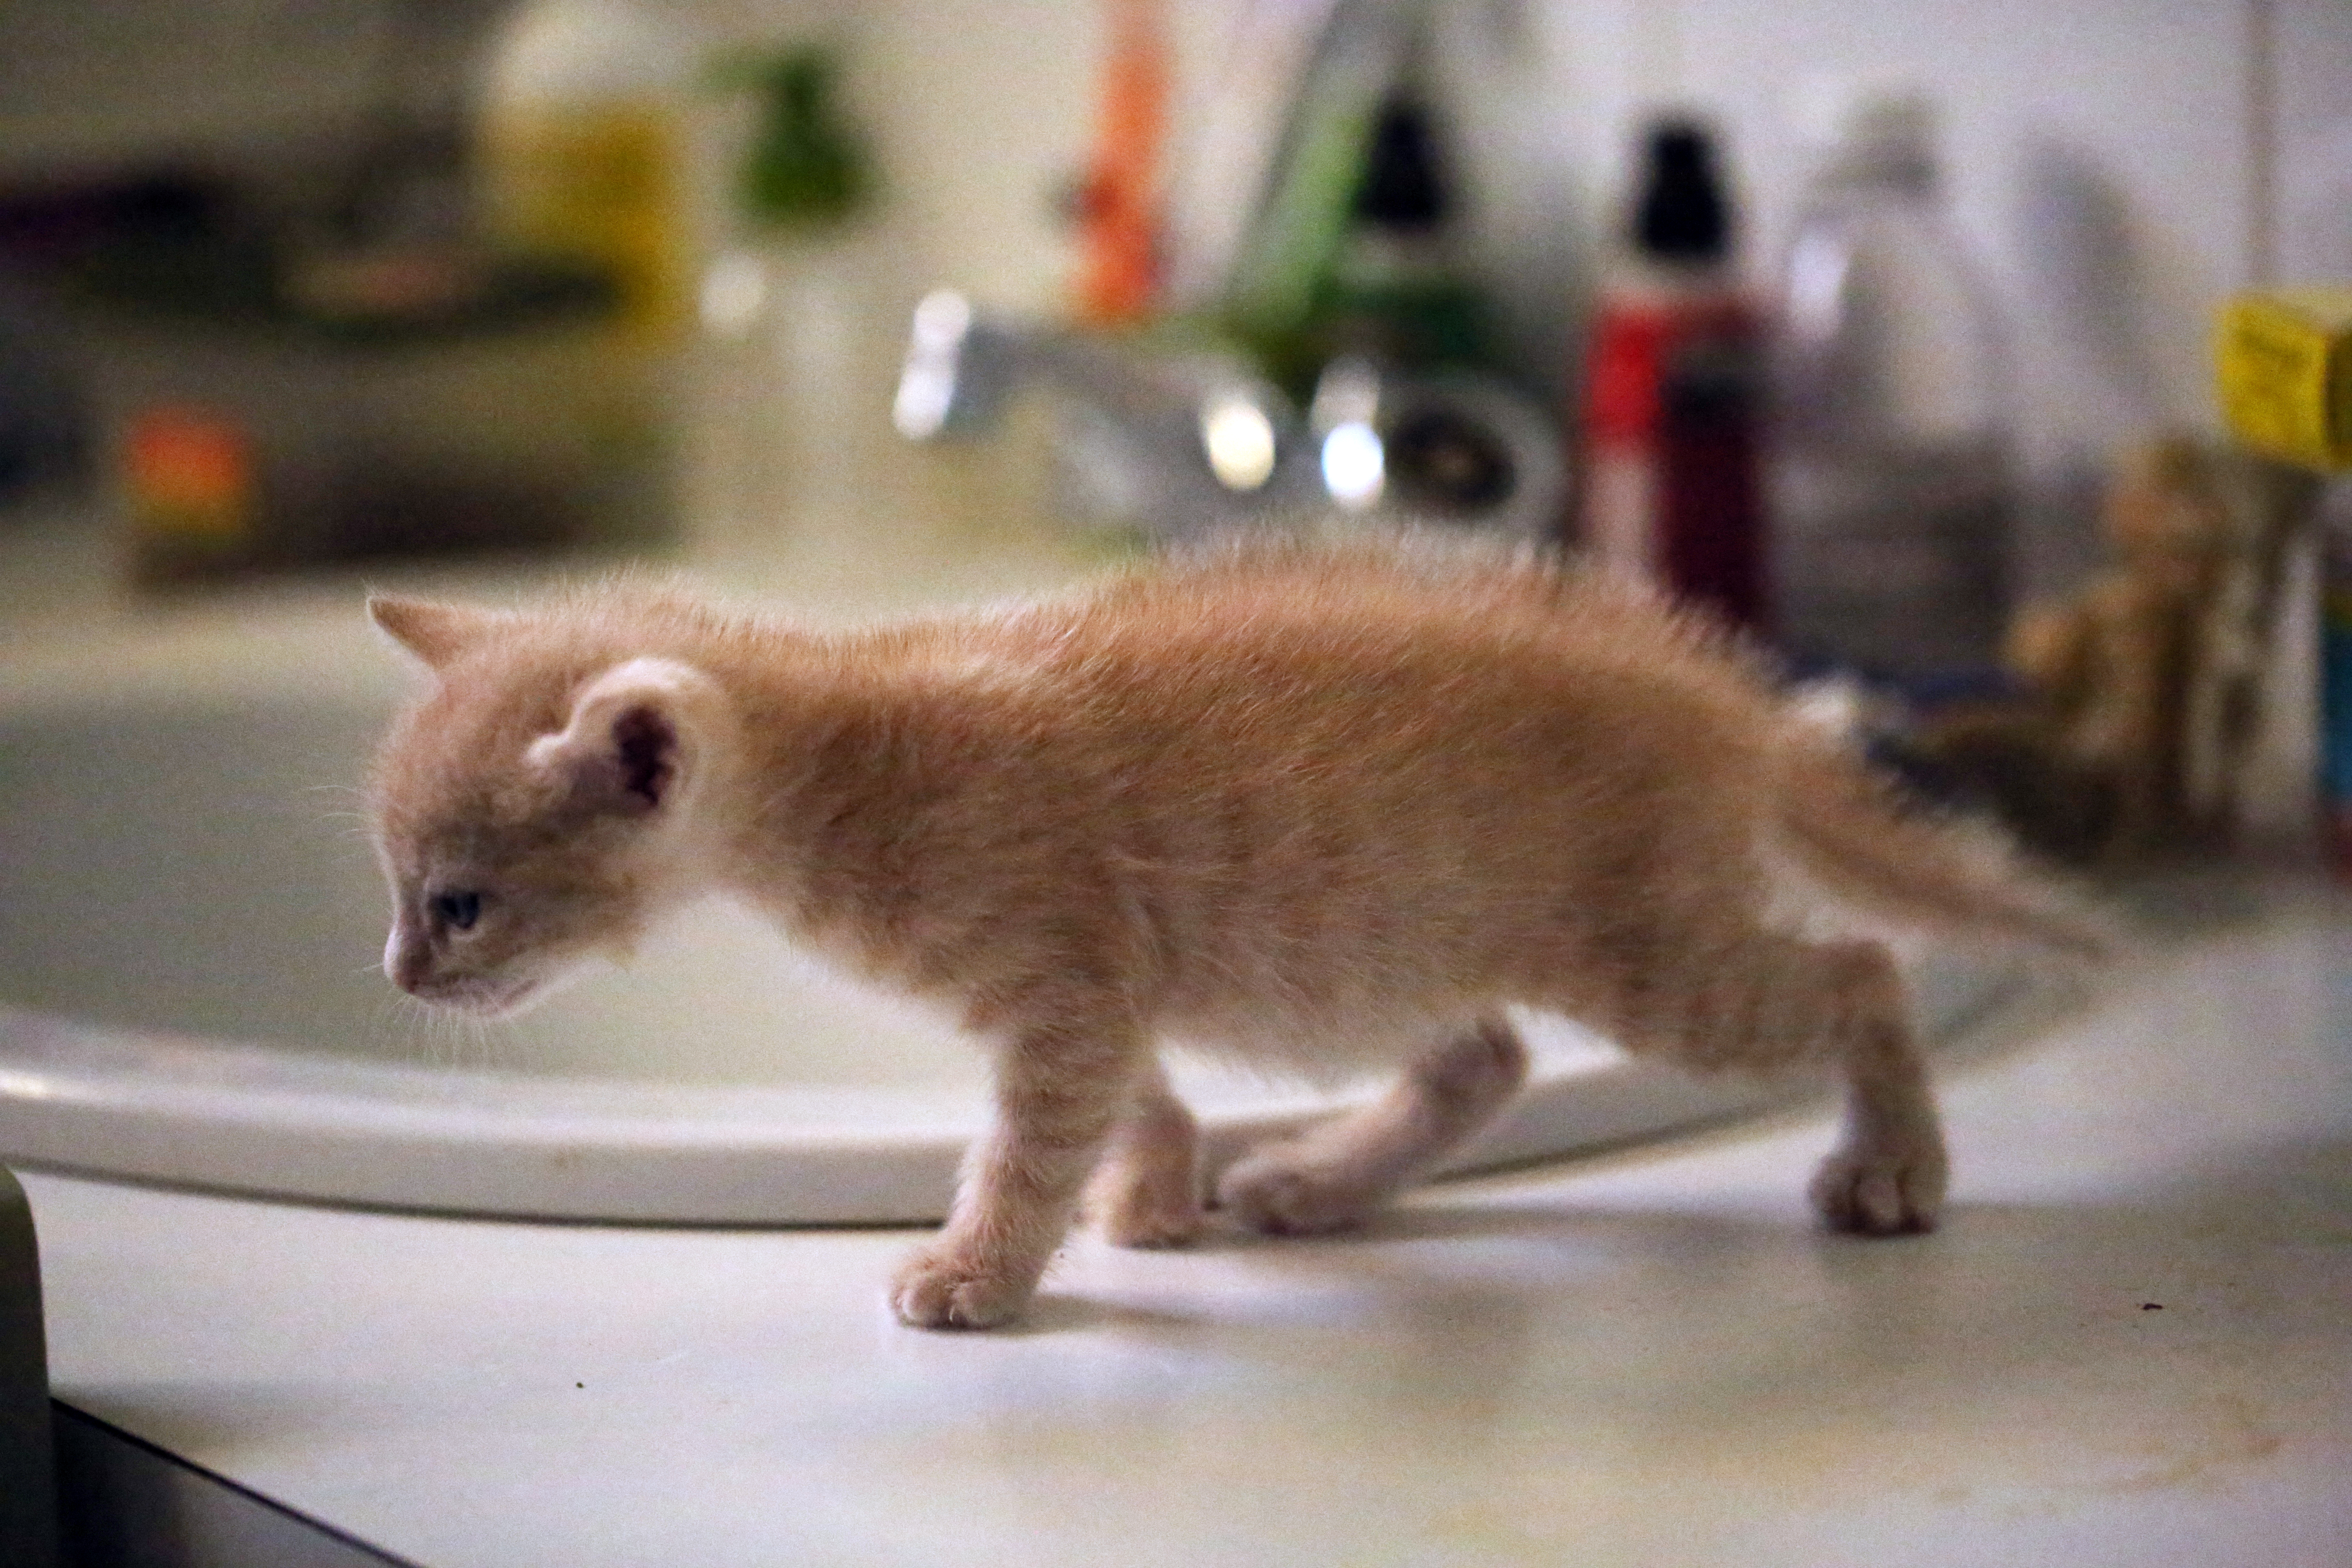
animal, europe, cat, canon, indoor, mammal, fauna, bathroom, whiskers, midi, interieur, kitty, vertebrate, provence, chat, paca, exploration, katze, depthoffield, isasza, southfrance, sdfrankreich, zuidfrankrijk, mditerrane, eos5d, hauskatze, profondeurdechamp, chaton, bathroomsink, salledebain, vernegues, couleurrose, provencealpescotedazur, bouchesdurhone, waschbecken, fonteintje, jeunechatte, small to medium sized cats